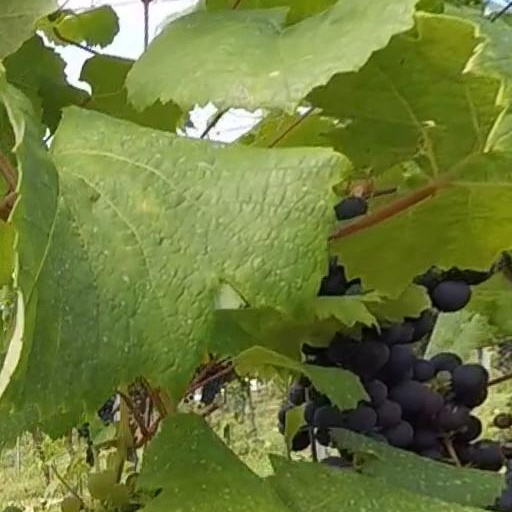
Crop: grape